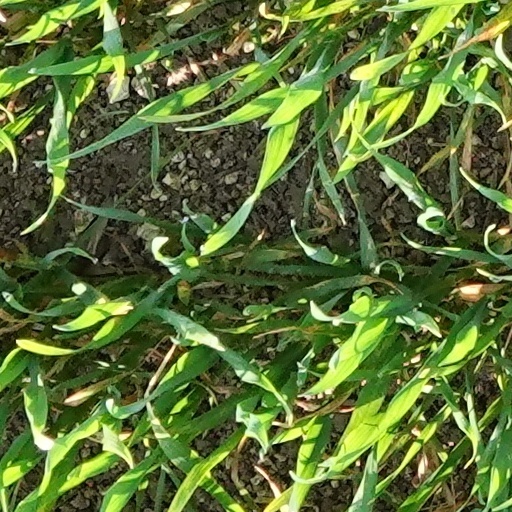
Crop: wheat